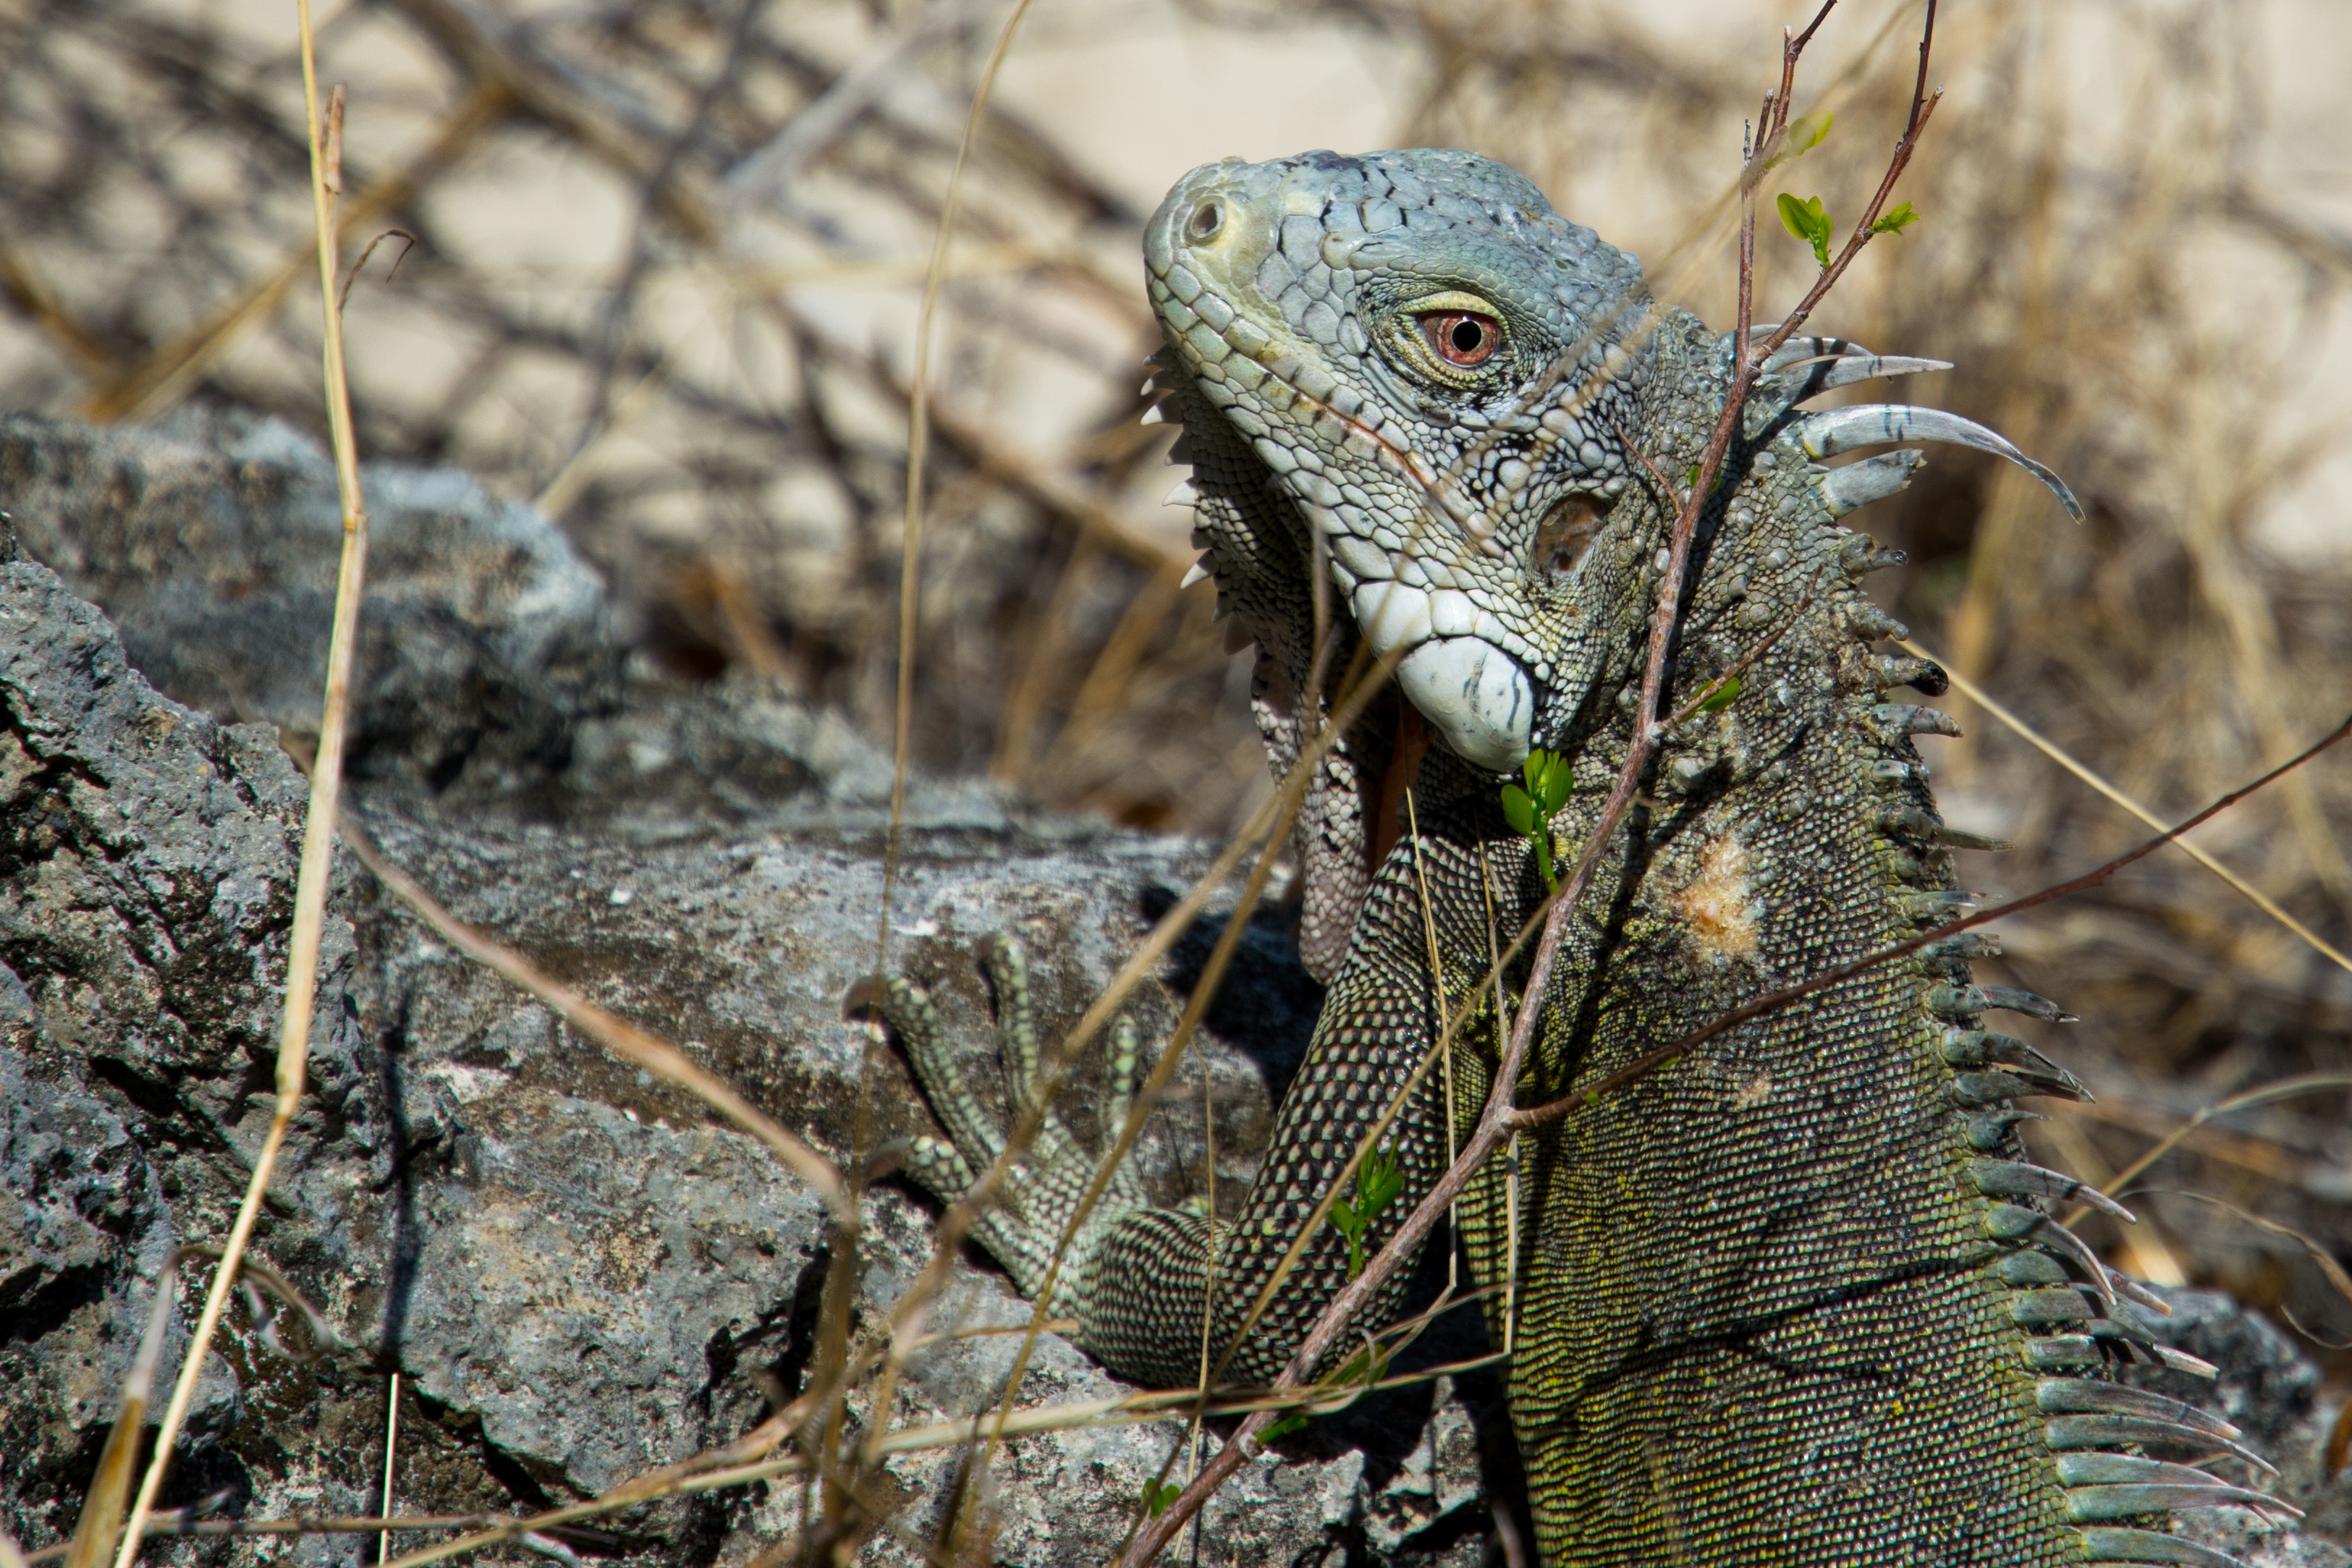
reptile, iguana, lizard, scaled reptile, green iguana, iguania, iguanidae, terrestrial animal, wildlife, wall lizard, adaptation, close up, dragon lizard, agama, lacerta, plant